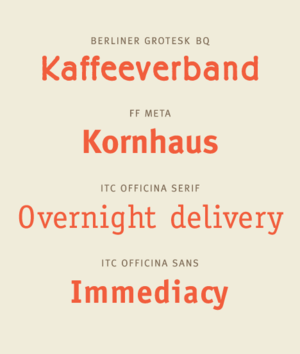
Erik Spiekermann, né le 30 mai 1947, est un typographe allemand. Il est professeur à l'université des arts de Brême.